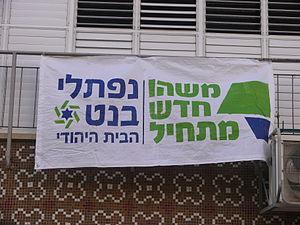
Le Foyer juif est un parti politique nationaliste, conservateur et sioniste religieux. Il est formé par la fusion du Parti national religieux, du Moledet et du Tkuma en novembre 2008, mais, peu après, ces deux dernières formations font sécession pour rejoindre l'Union nationale.